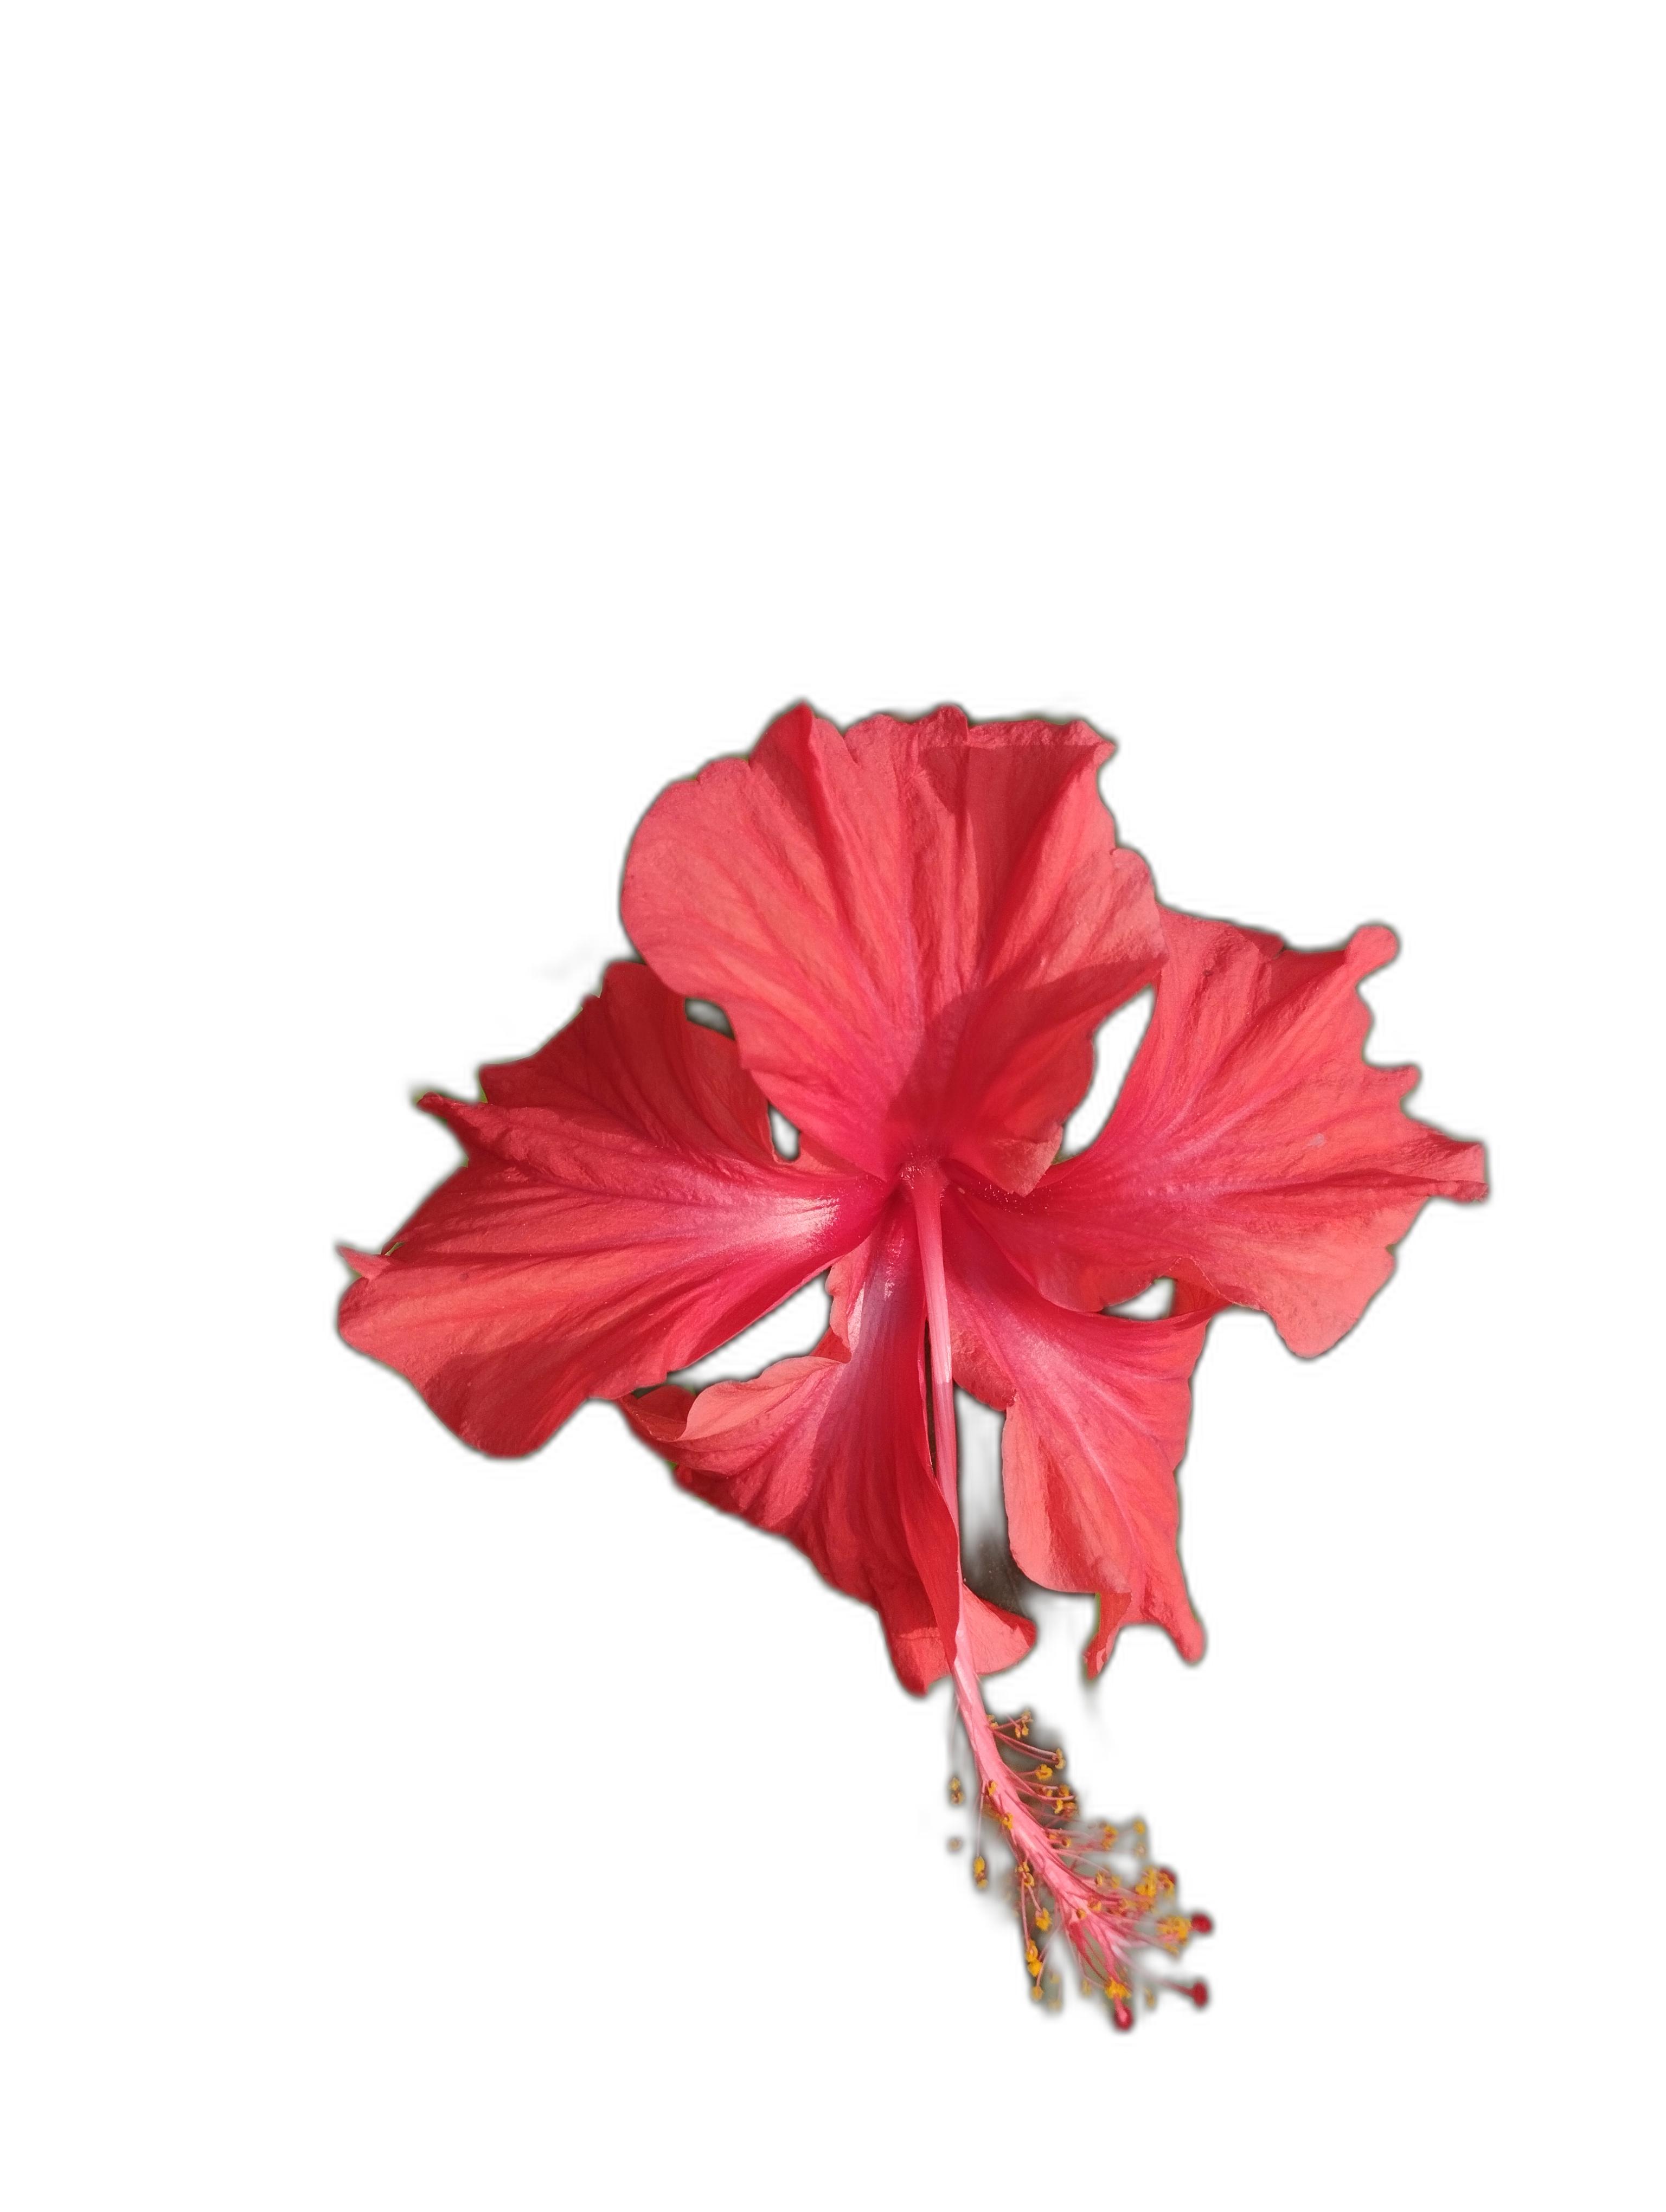
Label: Hibiscus